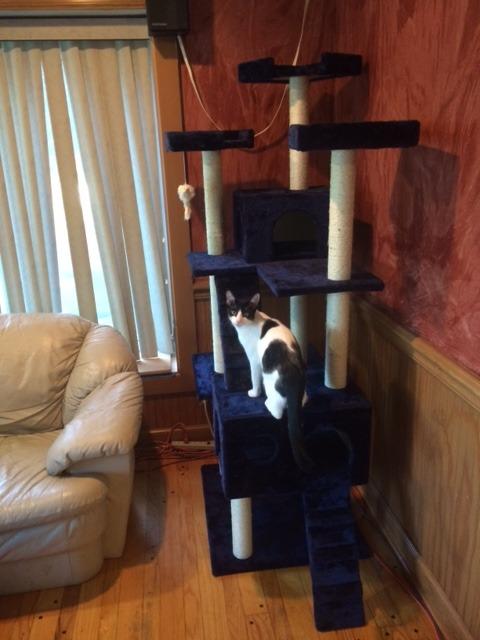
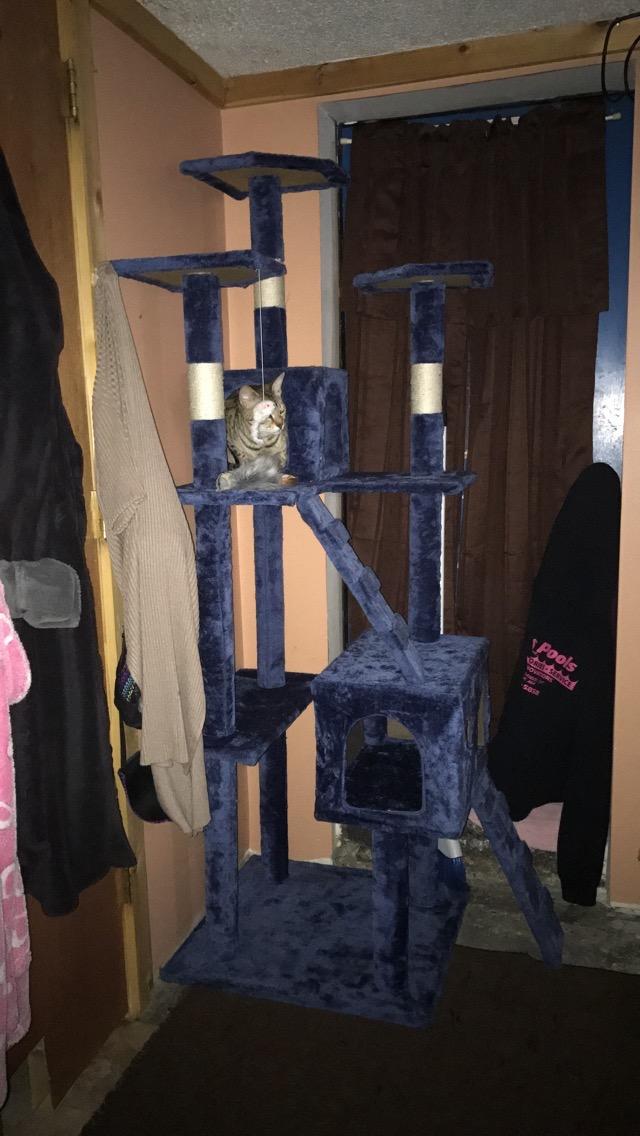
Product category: items_cat tree
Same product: no